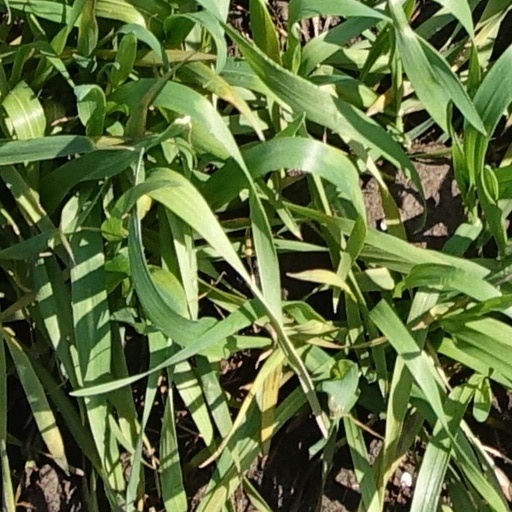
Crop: wheat